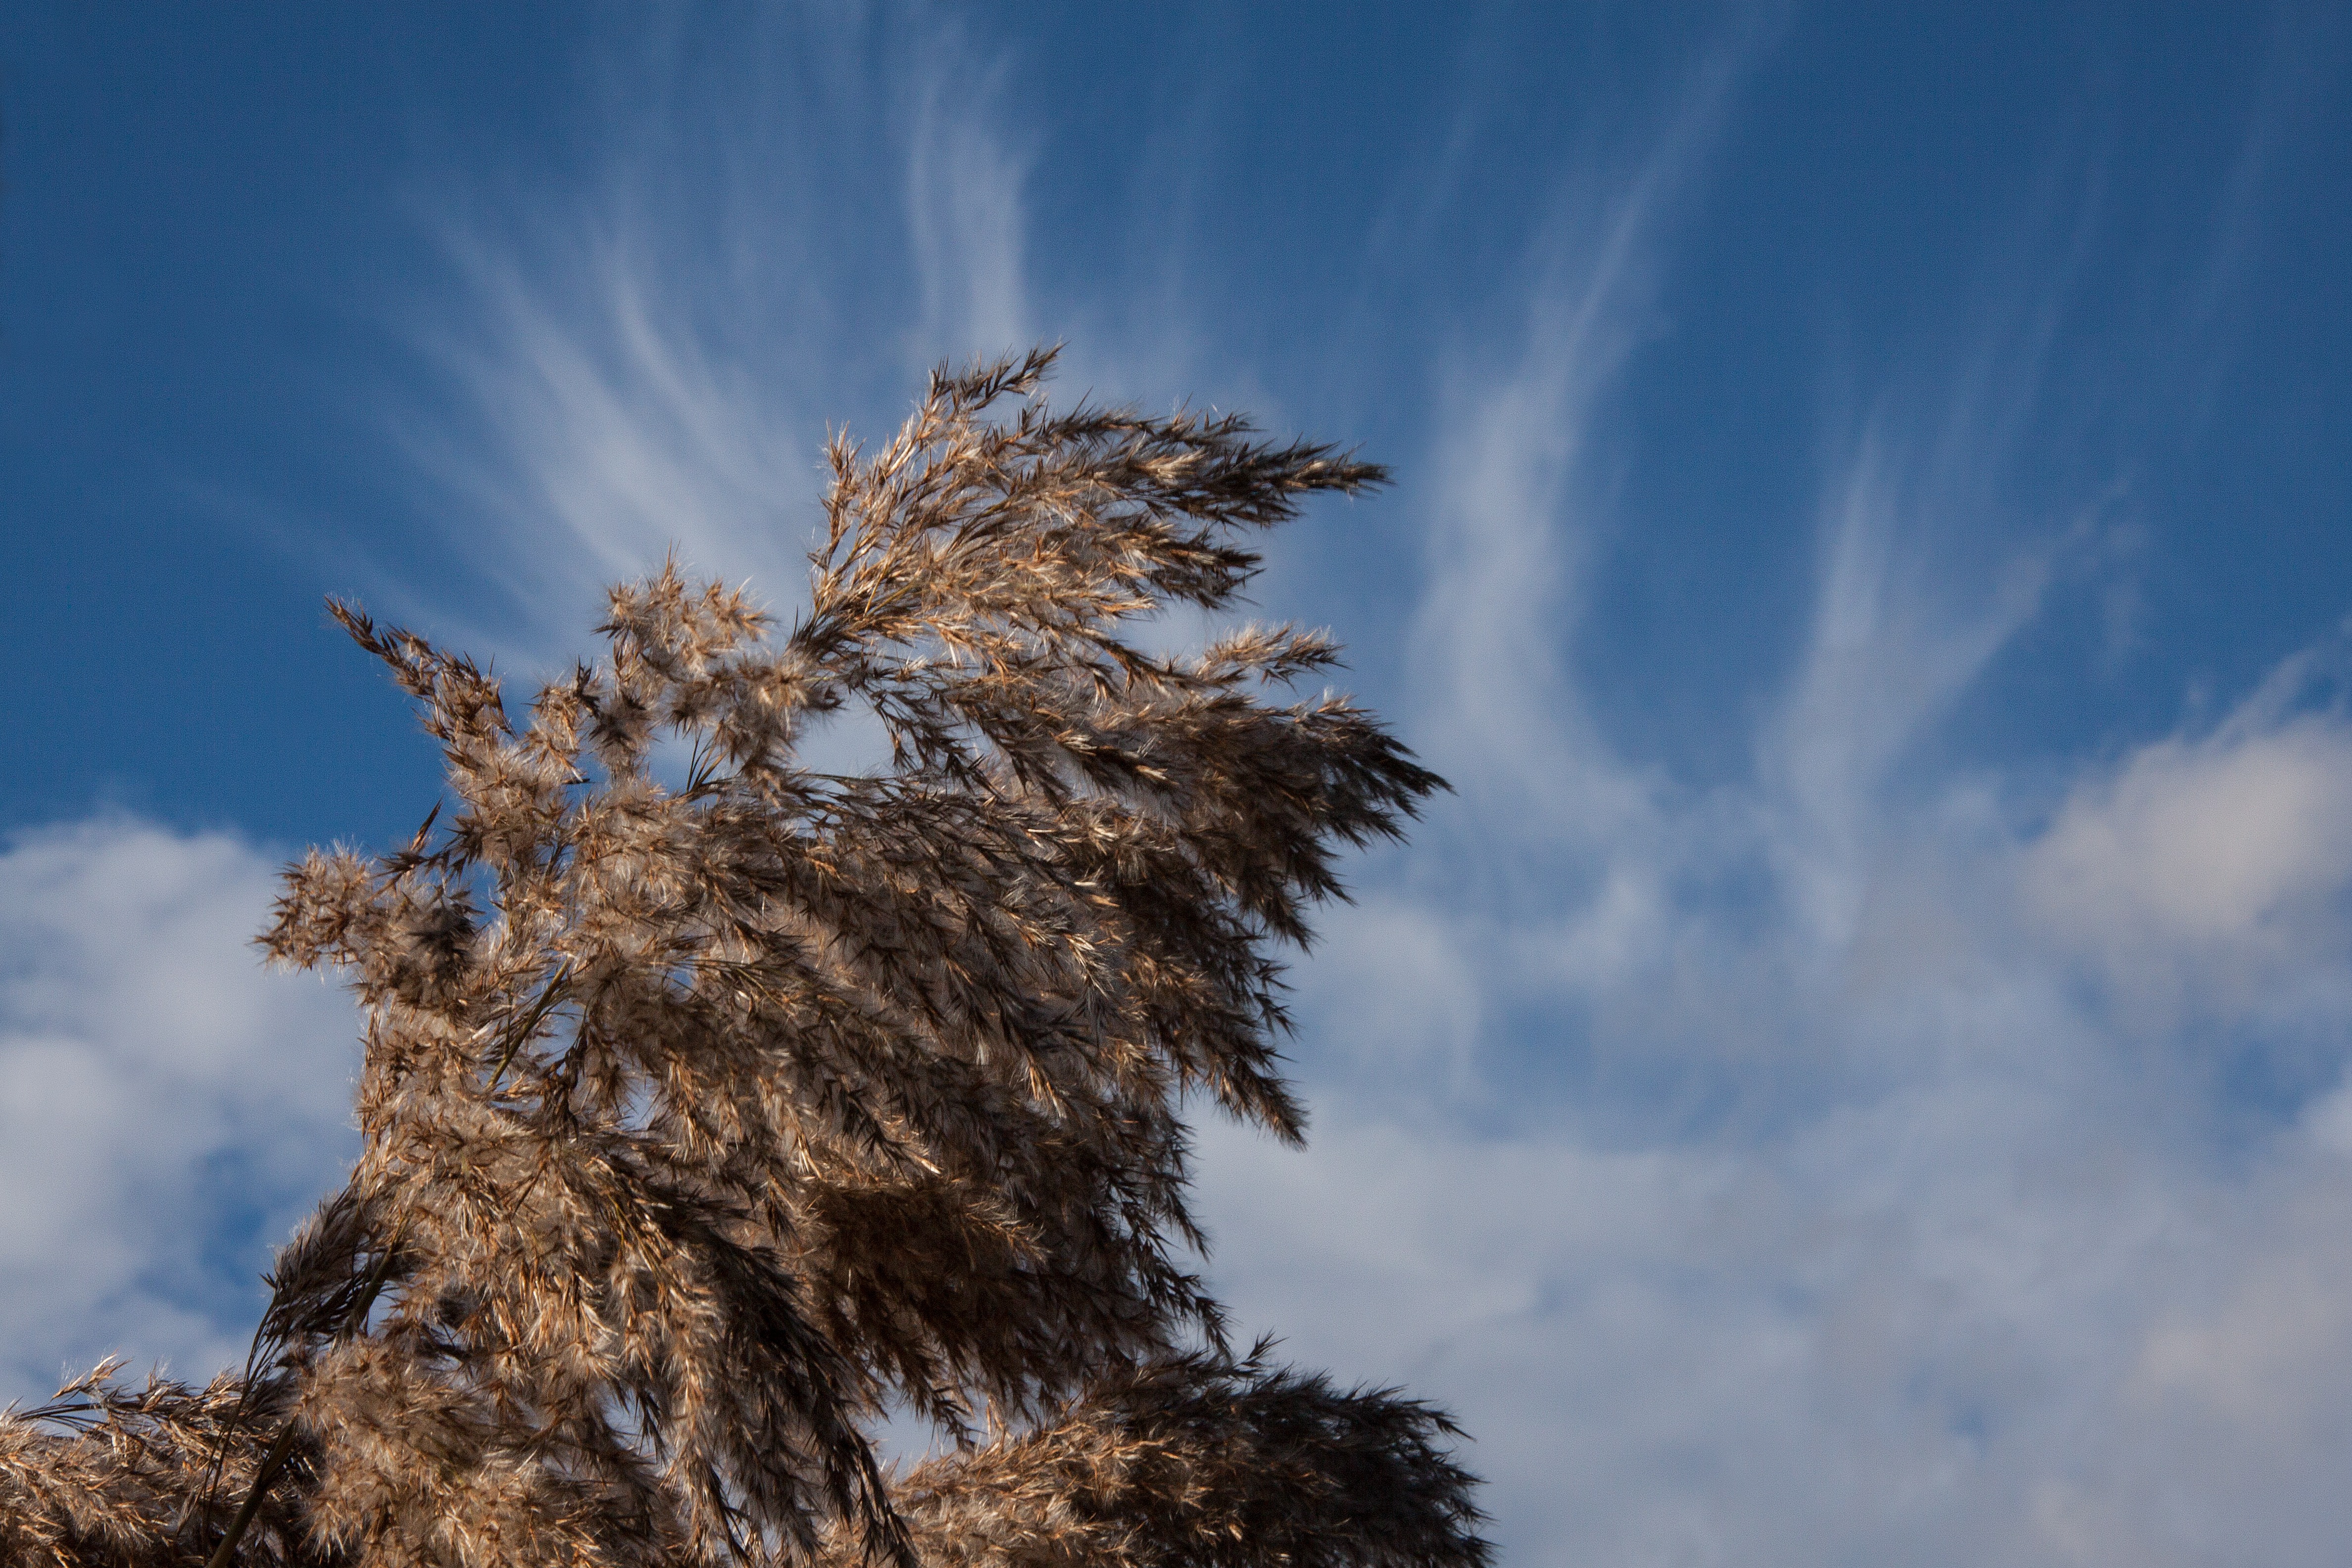
tree, nature, grass, branch, mountain, snow, winter, cloud, plant, sky, sunlight, leaf, flower, wind, frost, reed, reflection, autumn, blue, flora, season, bright, cirrus, poaceae, bluegrass, cirrus clouds, meteorological phenomenon, marsh plant, phragmites australis, long dust threads, spring clouds, atmosphere of earth, woody plant, arecales